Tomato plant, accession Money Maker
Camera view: vertical (180 deg); turntable rotation: 150 degrees
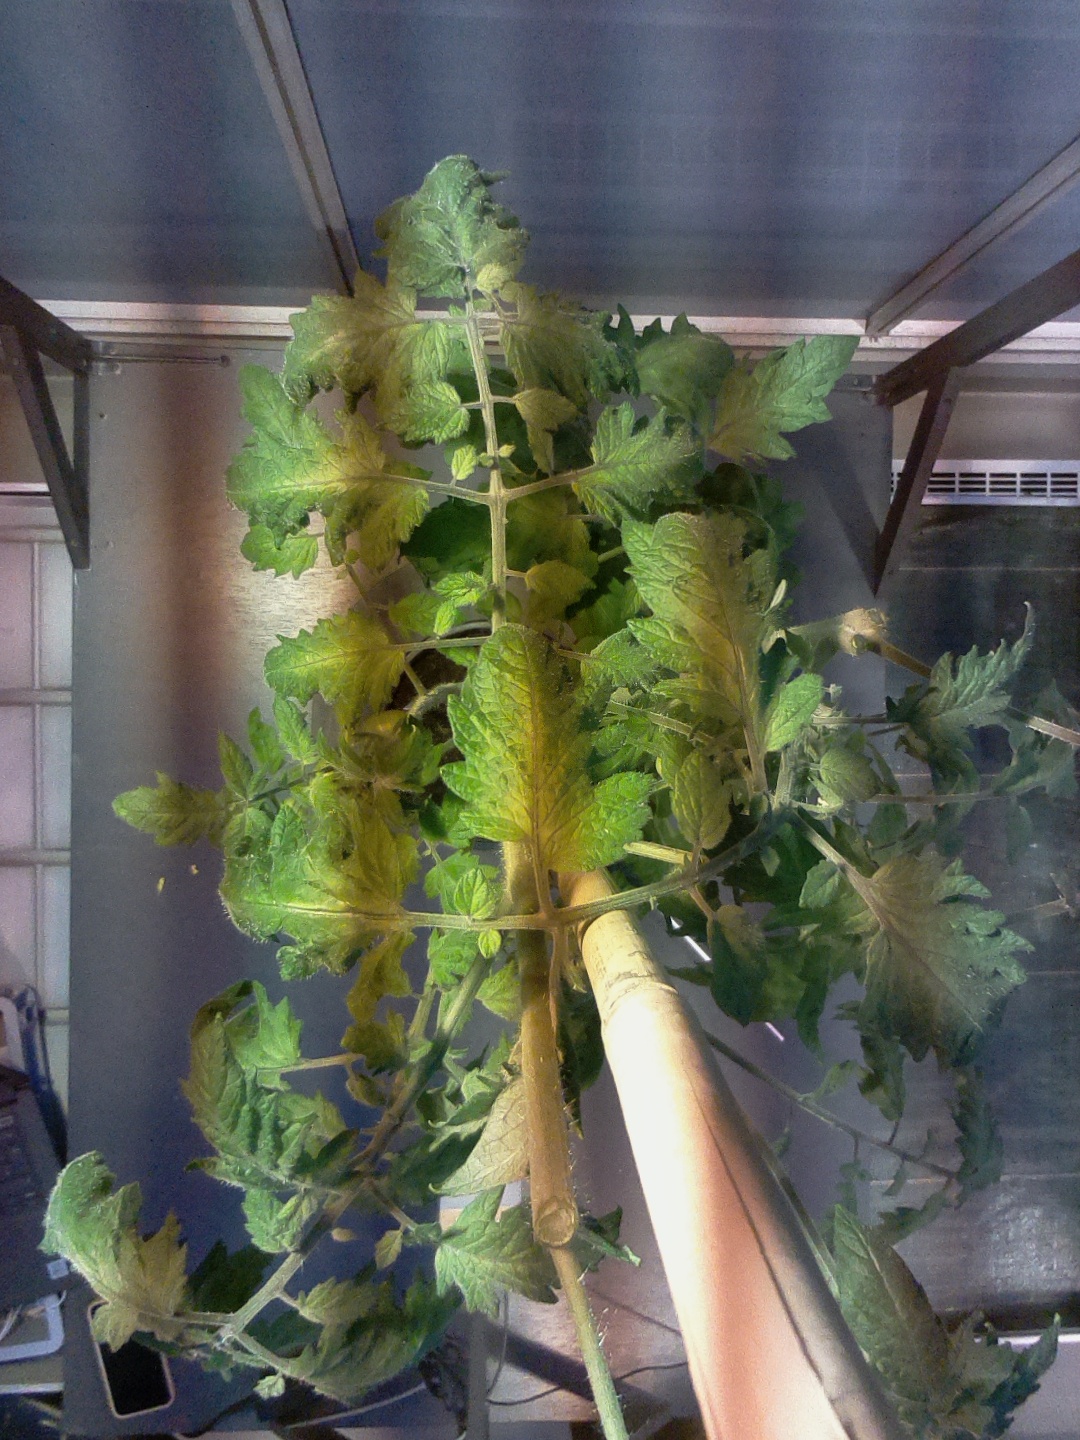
BBCH growth stage 75: 50%-60% of final fruit size